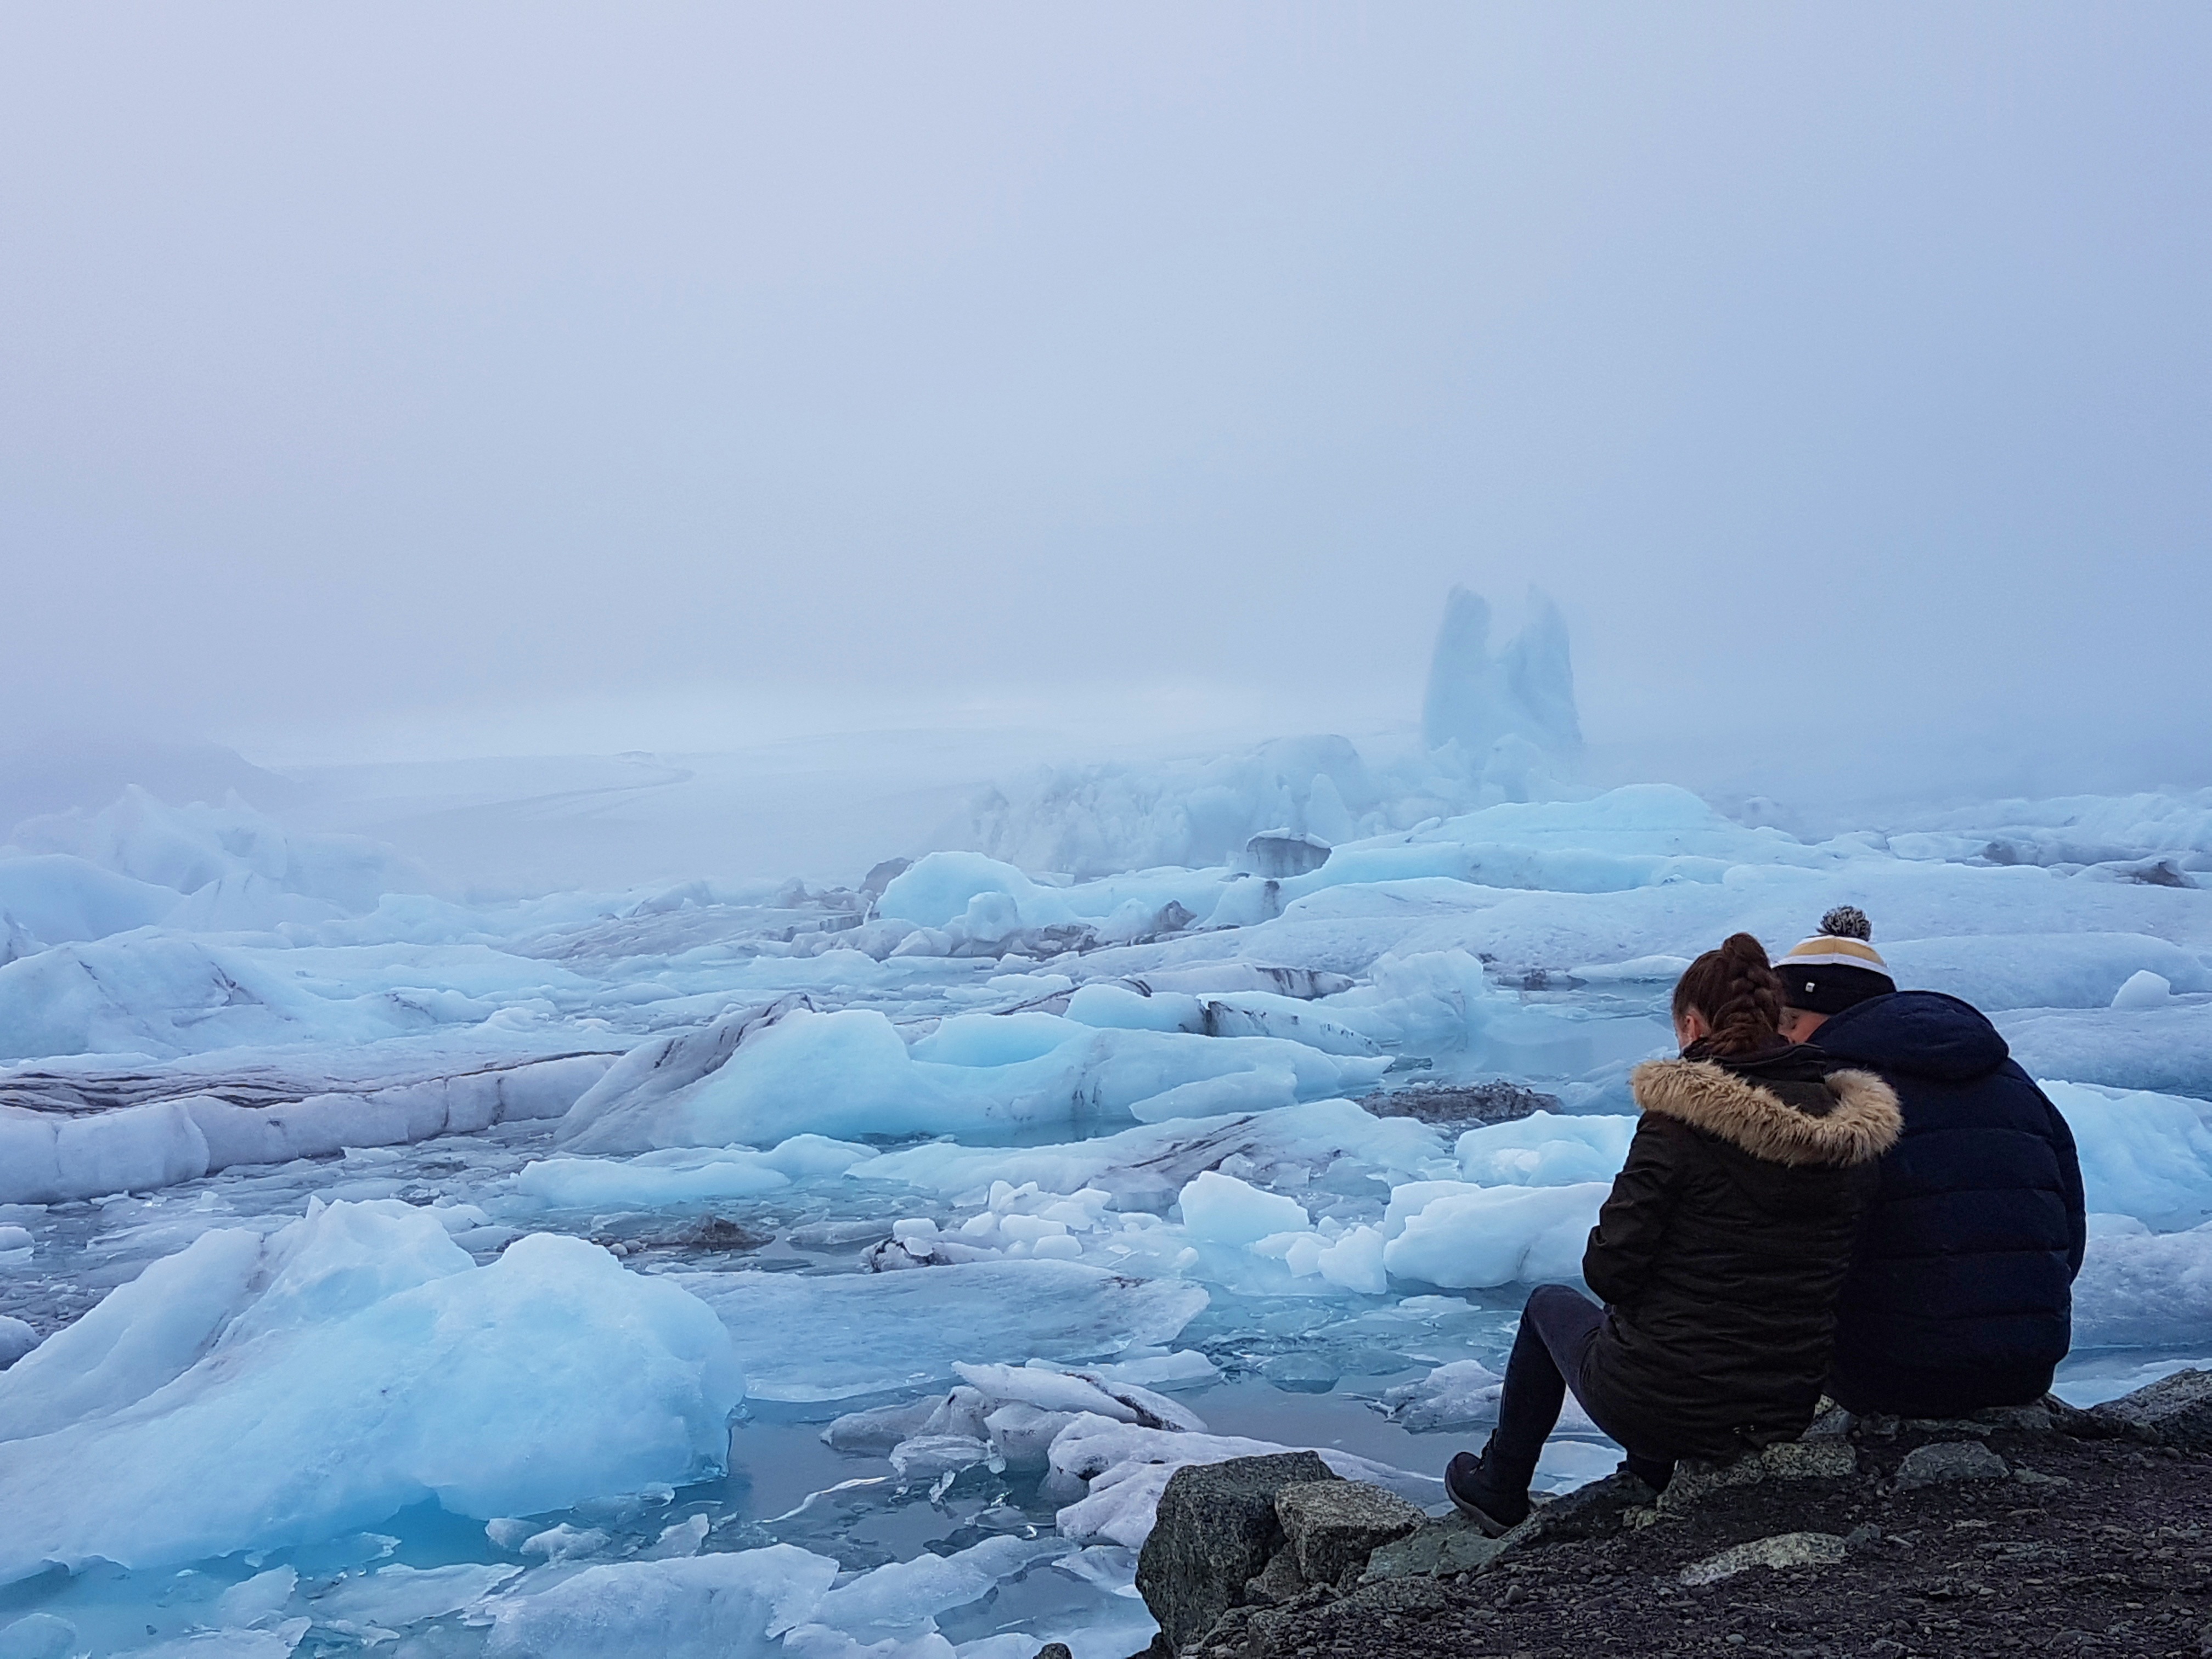
nature, snow, winter, ice, love, scenic, glacier, lagoon, couple, romantic, iceland, arctic, season, iceberg, happiness, cool, blue lake, jokulsarlon, freezing, landform, arctic ocean, geographical feature, glacial landform, ice cap